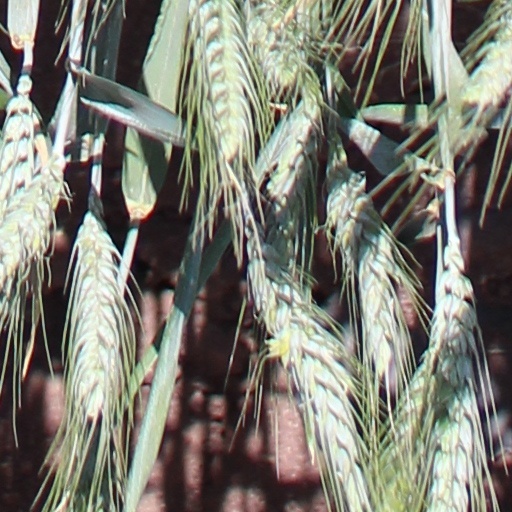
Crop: wheat